2019 Los Angeles Angels season

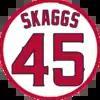
Patch worn in memory of Tyler Skaggs

The 2019 Los Angeles Angels season was the 59th season of the Angels franchise and the 54th in Anaheim (all of them at Angel Stadium). They failed to qualify for the postseason for the fifth straight year, finishing the season with a 72–90 record.